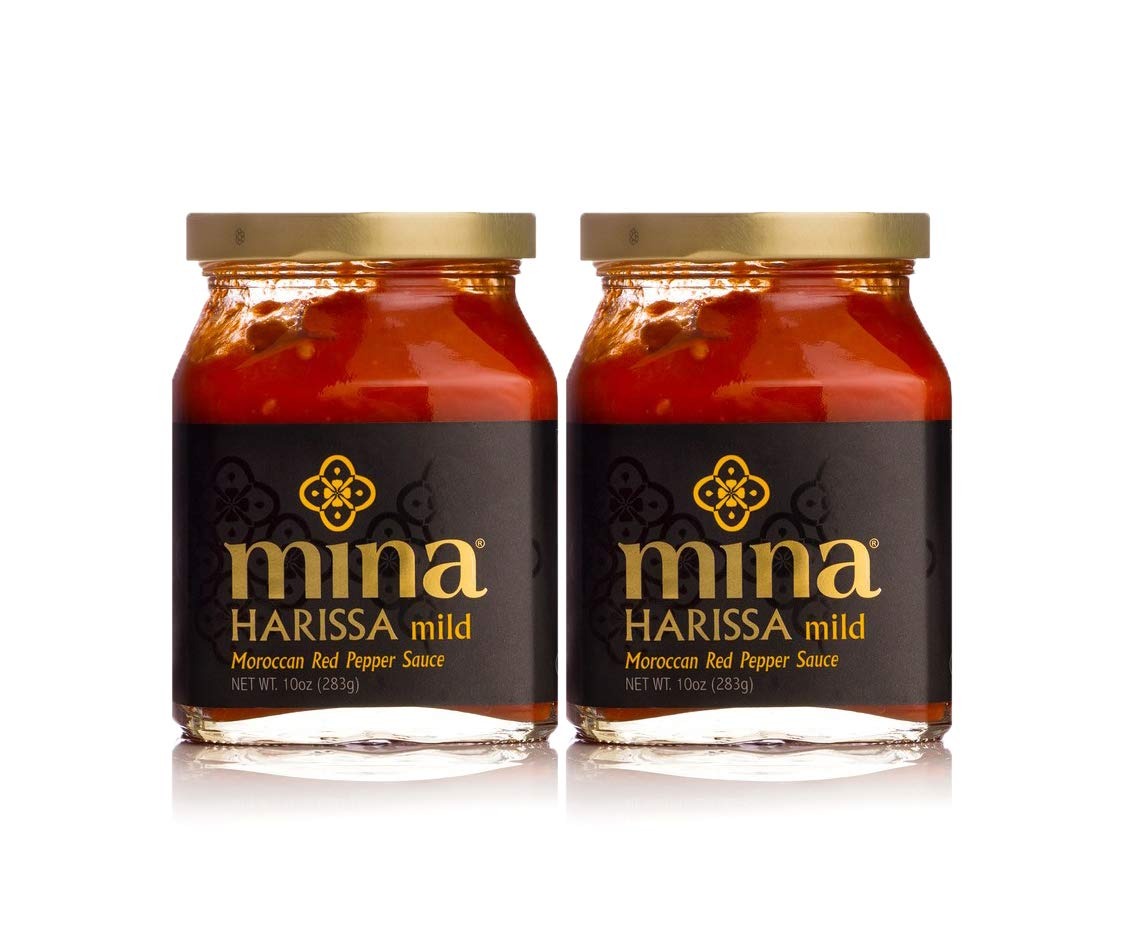
Item Name: Mina Harissa Mild Moroccan Red Pepper Sauce, 10oz, 2 pack
Value: 20.0
Unit: Ounce

Price: 20.01